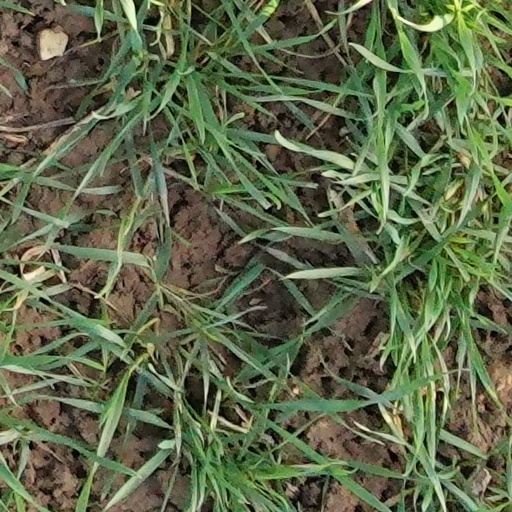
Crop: wheat